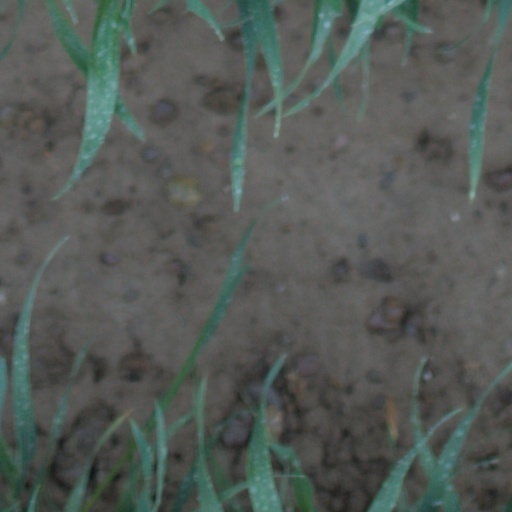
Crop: wheat